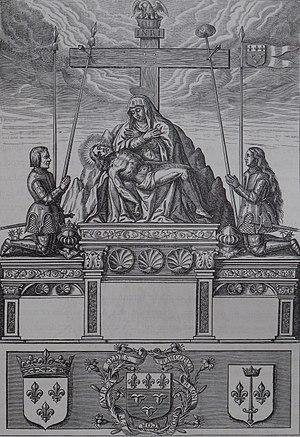
Le Monument à Jeanne d'Arc sur le pont d'Orléans est un monument commémoratif élevé en l'honneur de Jeanne d'Arc à la fin du XVᵉ siècle à Orléans, originellement sur le pont des Tourelles.